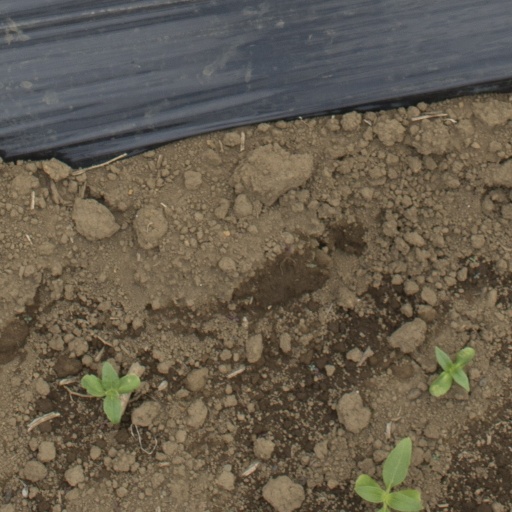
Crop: Jerusalem artichoke